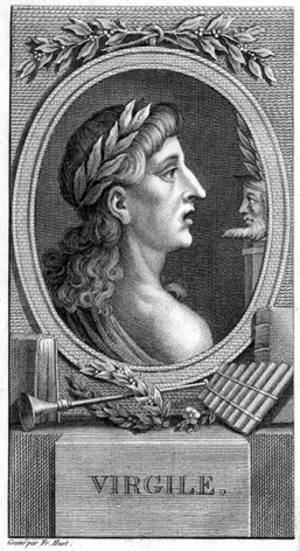
Belles-lettres est une expression polysémique désignant un corpus d'œuvres distinguées pour leur valeur littéraire, et, par métonymie, l'étude de ces textes. Elle a également servi à qualifier, de manière péjorative ou laudative, une tradition et des courants littéraires selon des critères esthétiques et humanistes.
Henry Fielding, né le 22 avril 1707 à Sharpham Park près de Glastonbury, Somerset, Angleterre et mort à Lisbonne le 8 octobre 1754, est un dramaturge, poète, essayiste et romancier anglais.
Une églogue est un poème de style classique consacré à un sujet pastoral. Les poèmes de ce genre littéraire sont parfois qualifiés de « bucoliques ».